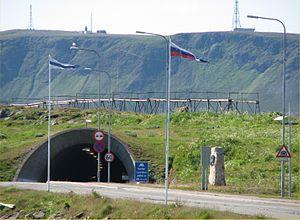
Vardøya est une île de Norvège.